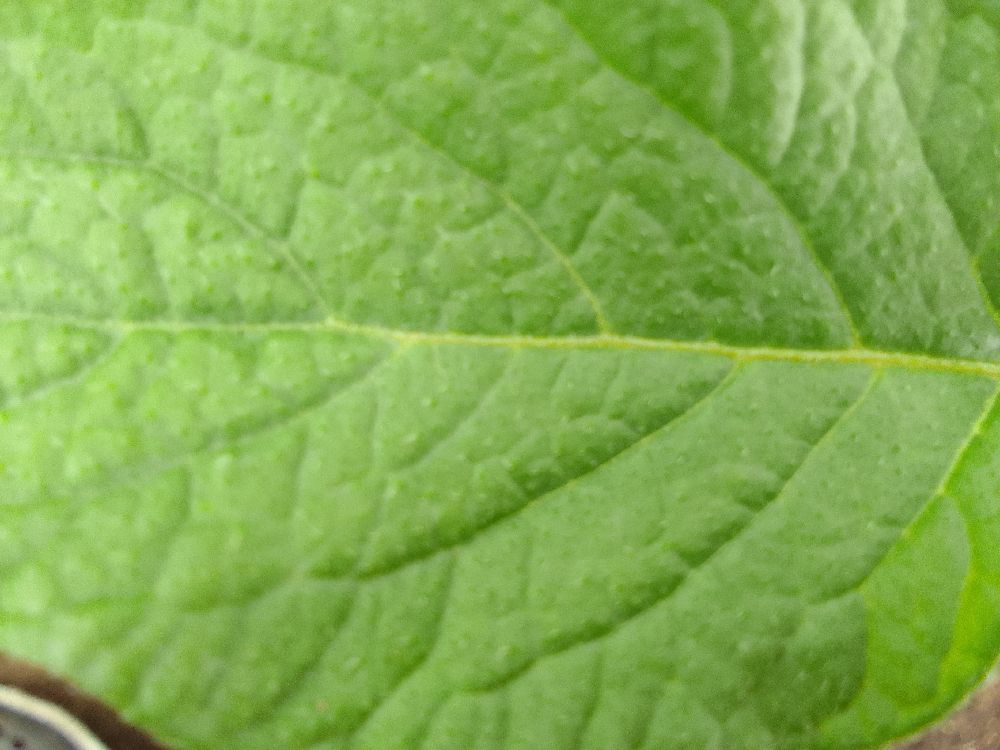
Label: Healthy